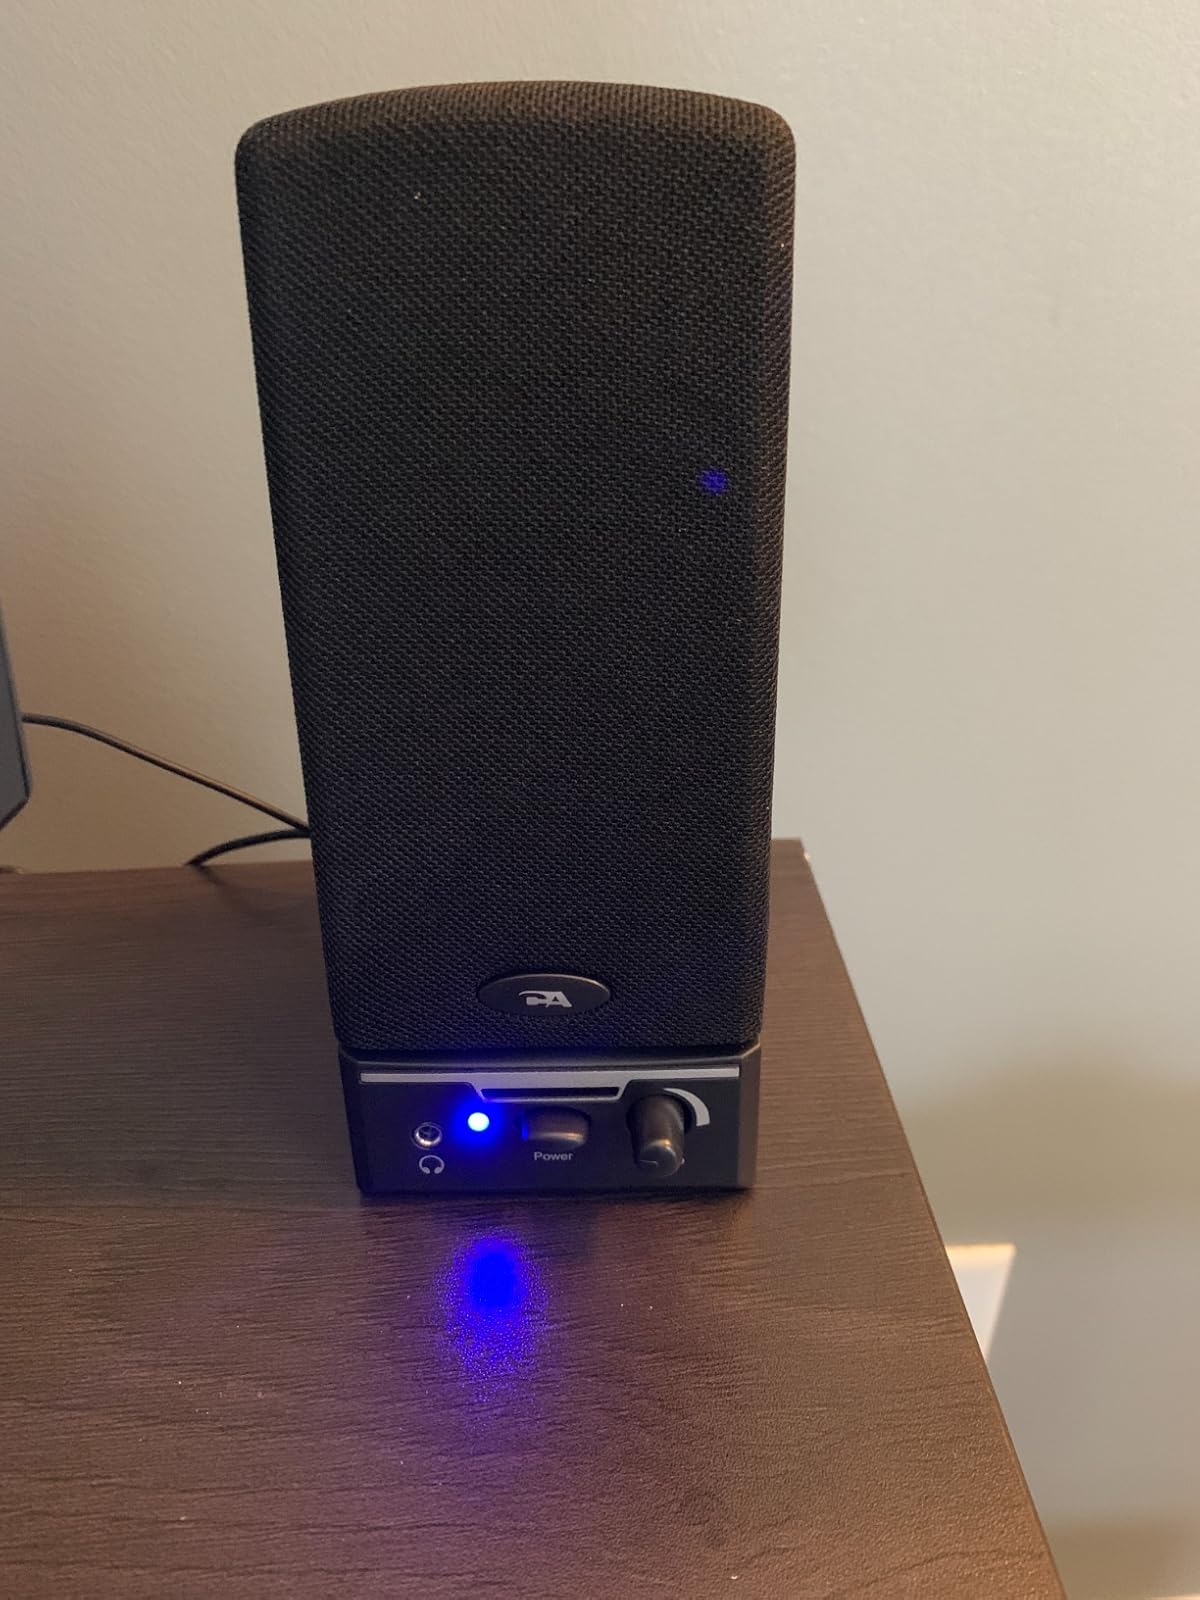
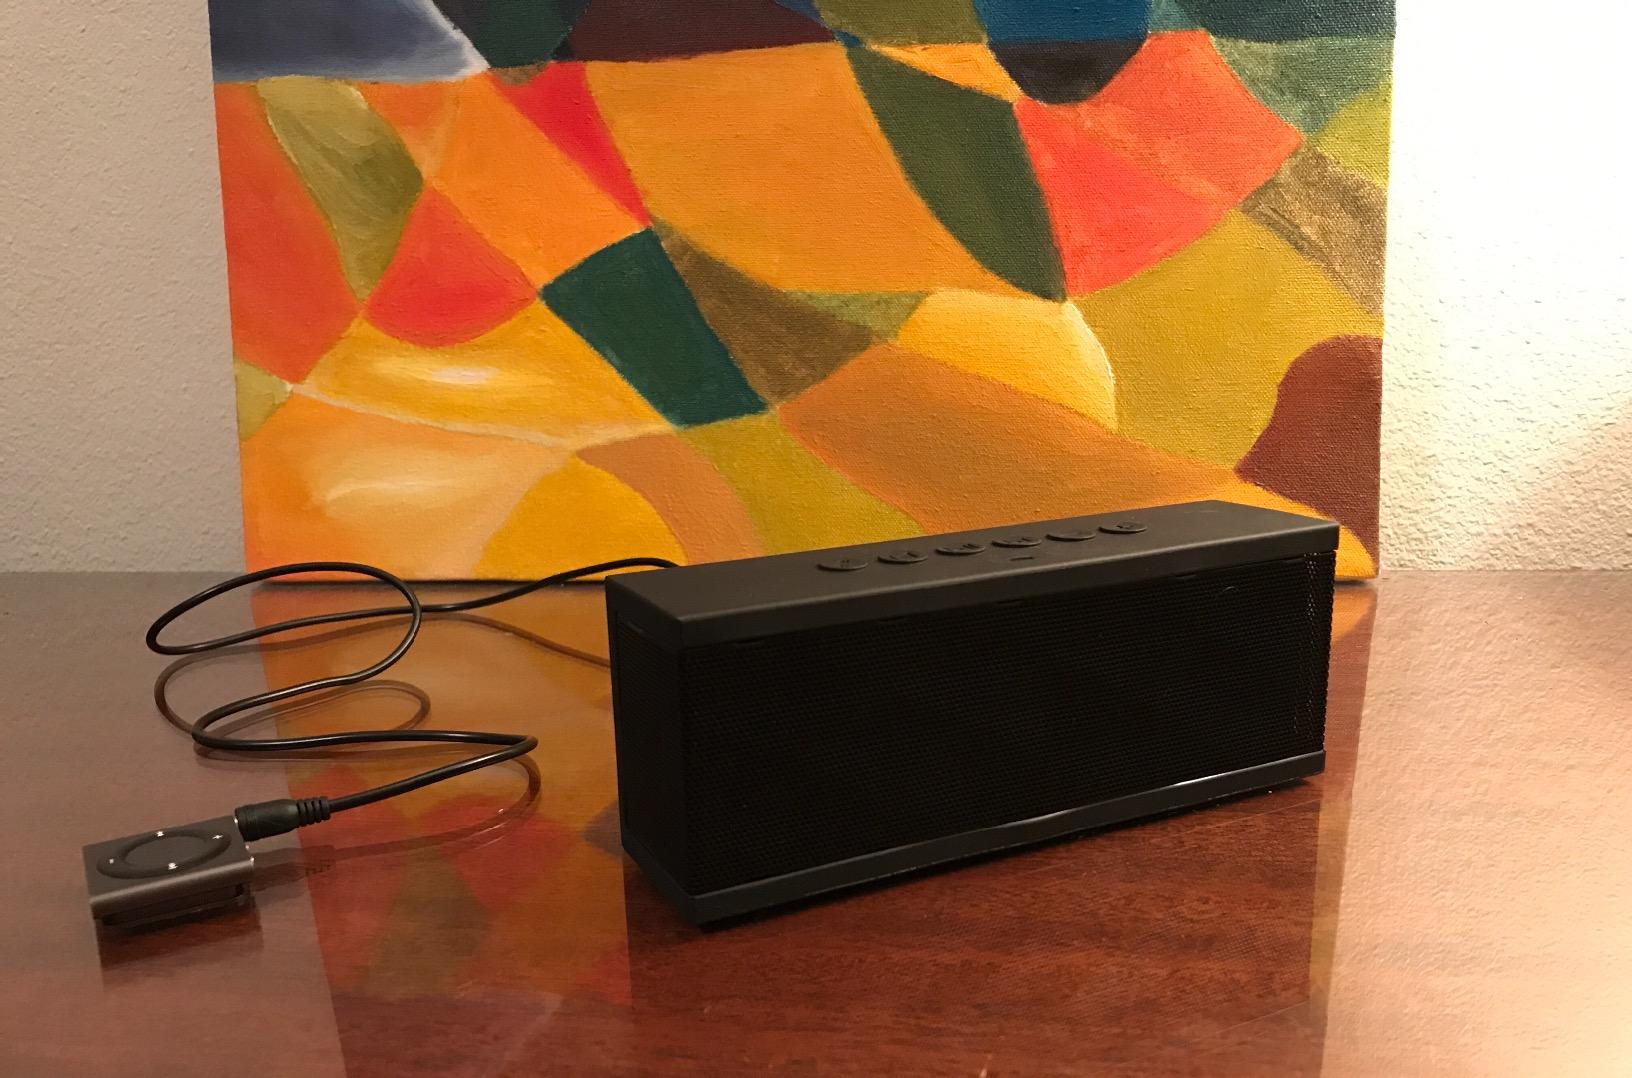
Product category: speaker
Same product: no